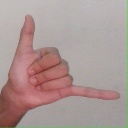
अक्षर: द